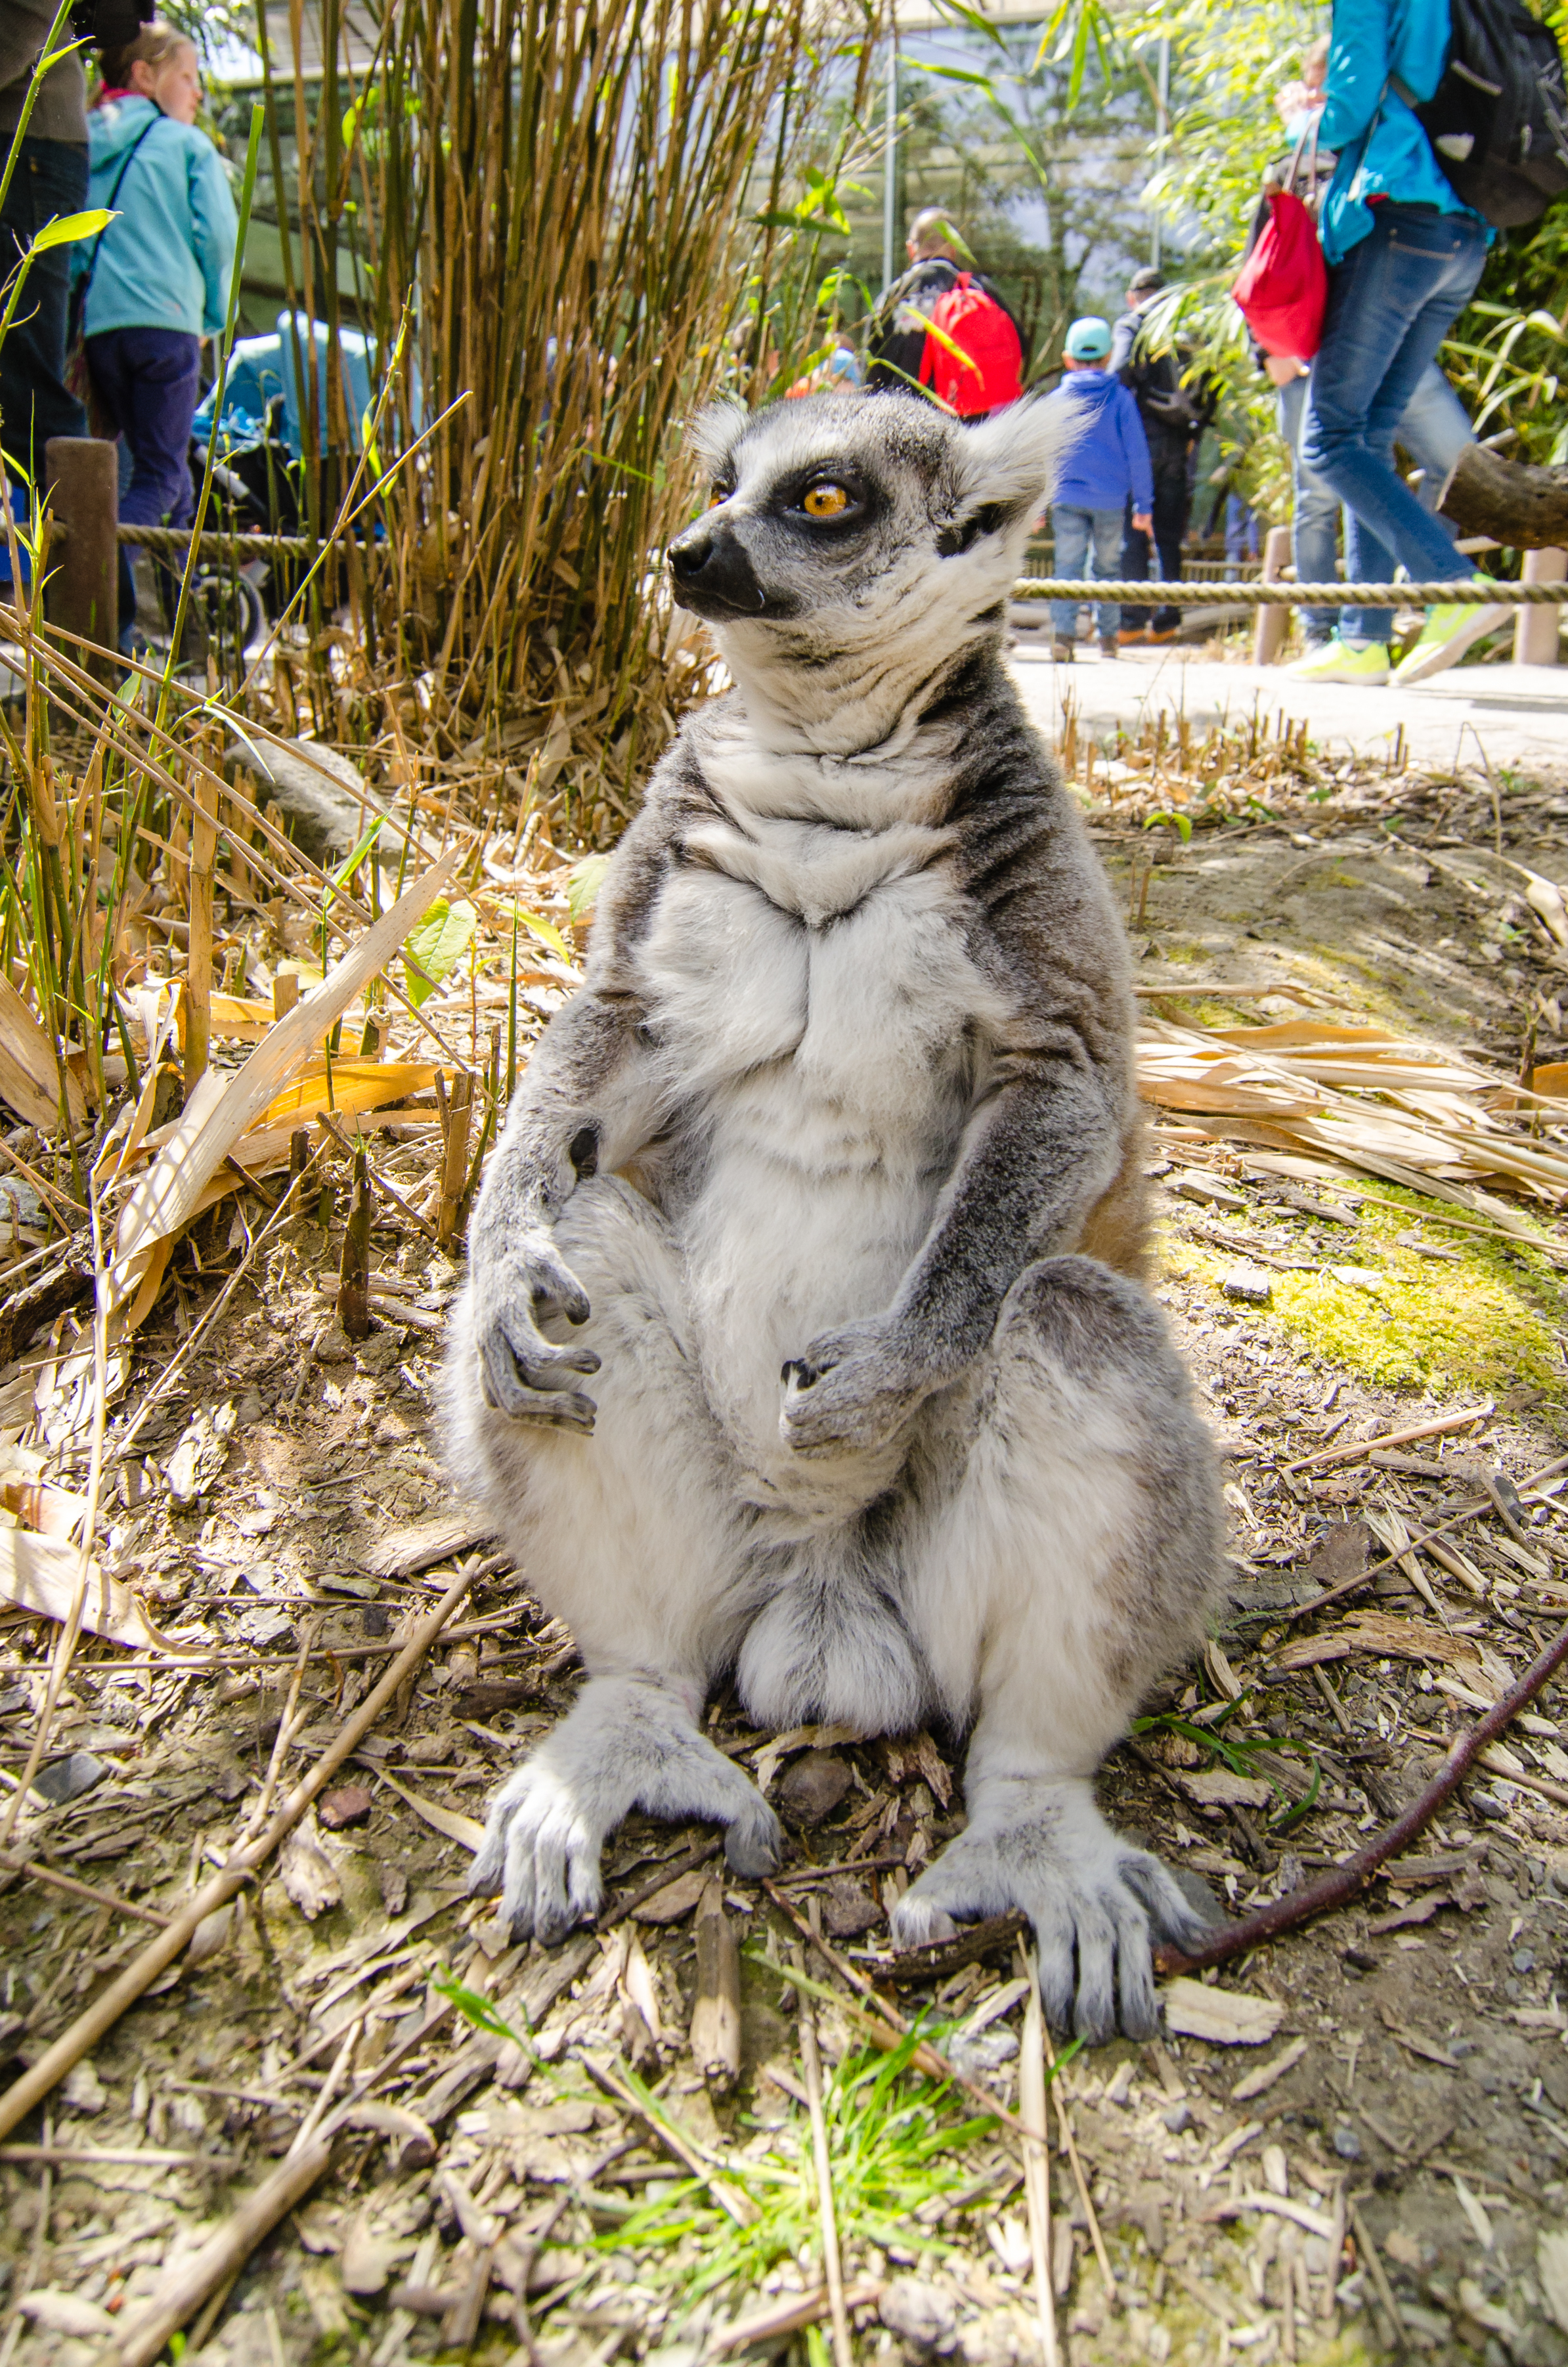
tree, bokeh, ring, feet, animal, cute, female, wildlife, zoo, fur, mammal, nikon, fauna, eyes, hands, animals, madagascar, tier, ss, fell, augen, baum, adorable, lemur, d7000, niedlich, weiblich, tailed, catta, katta, tierpart, hnde, fse, madagaskar, 300mm, marsupial, meerkat